Daisuke Itō (film director)

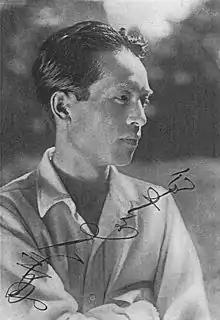
Daisuke Itō in 1928

was a Japanese film director and screenwriter who played a central role in the development of the modern jidaigeki and samurai cinema.